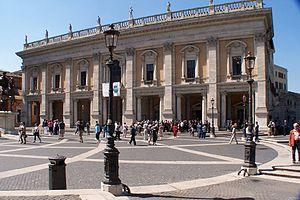
Le palais des Conservateurs est un édifice de la Renaissance italienne située sur la place du Capitole à Rome. Une partie des musées du Capitole s'y trouve.
Un musée est un lieu dans lequel sont collectés, conservés et exposés des objets dans un souci d’enseignement et de culture. Le Conseil international des musées a élaboré une définition plus précise qui fait référence dans la communauté internationale :
Les musées du Capitole sont un ensemble de musées d'art et d'archéologie situés sur la Place du Capitole, à Rome. Fondés en 1471, ce sont les plus anciens musées du monde. Leurs collections comprennent des statues en marbre ou en bronze, des peintures, des mosaïques et des inscriptions, toutes en provenance de Rome et de sa région. Elles sont conservées dans les deux palais de la place du Capitole, le palais Neuf et le palais des Conservateurs, ainsi que plus récemment dans le palais Caffarelli al Campidiglio tout proche et à la centrale Montemartini, dans un faubourg de Rome.